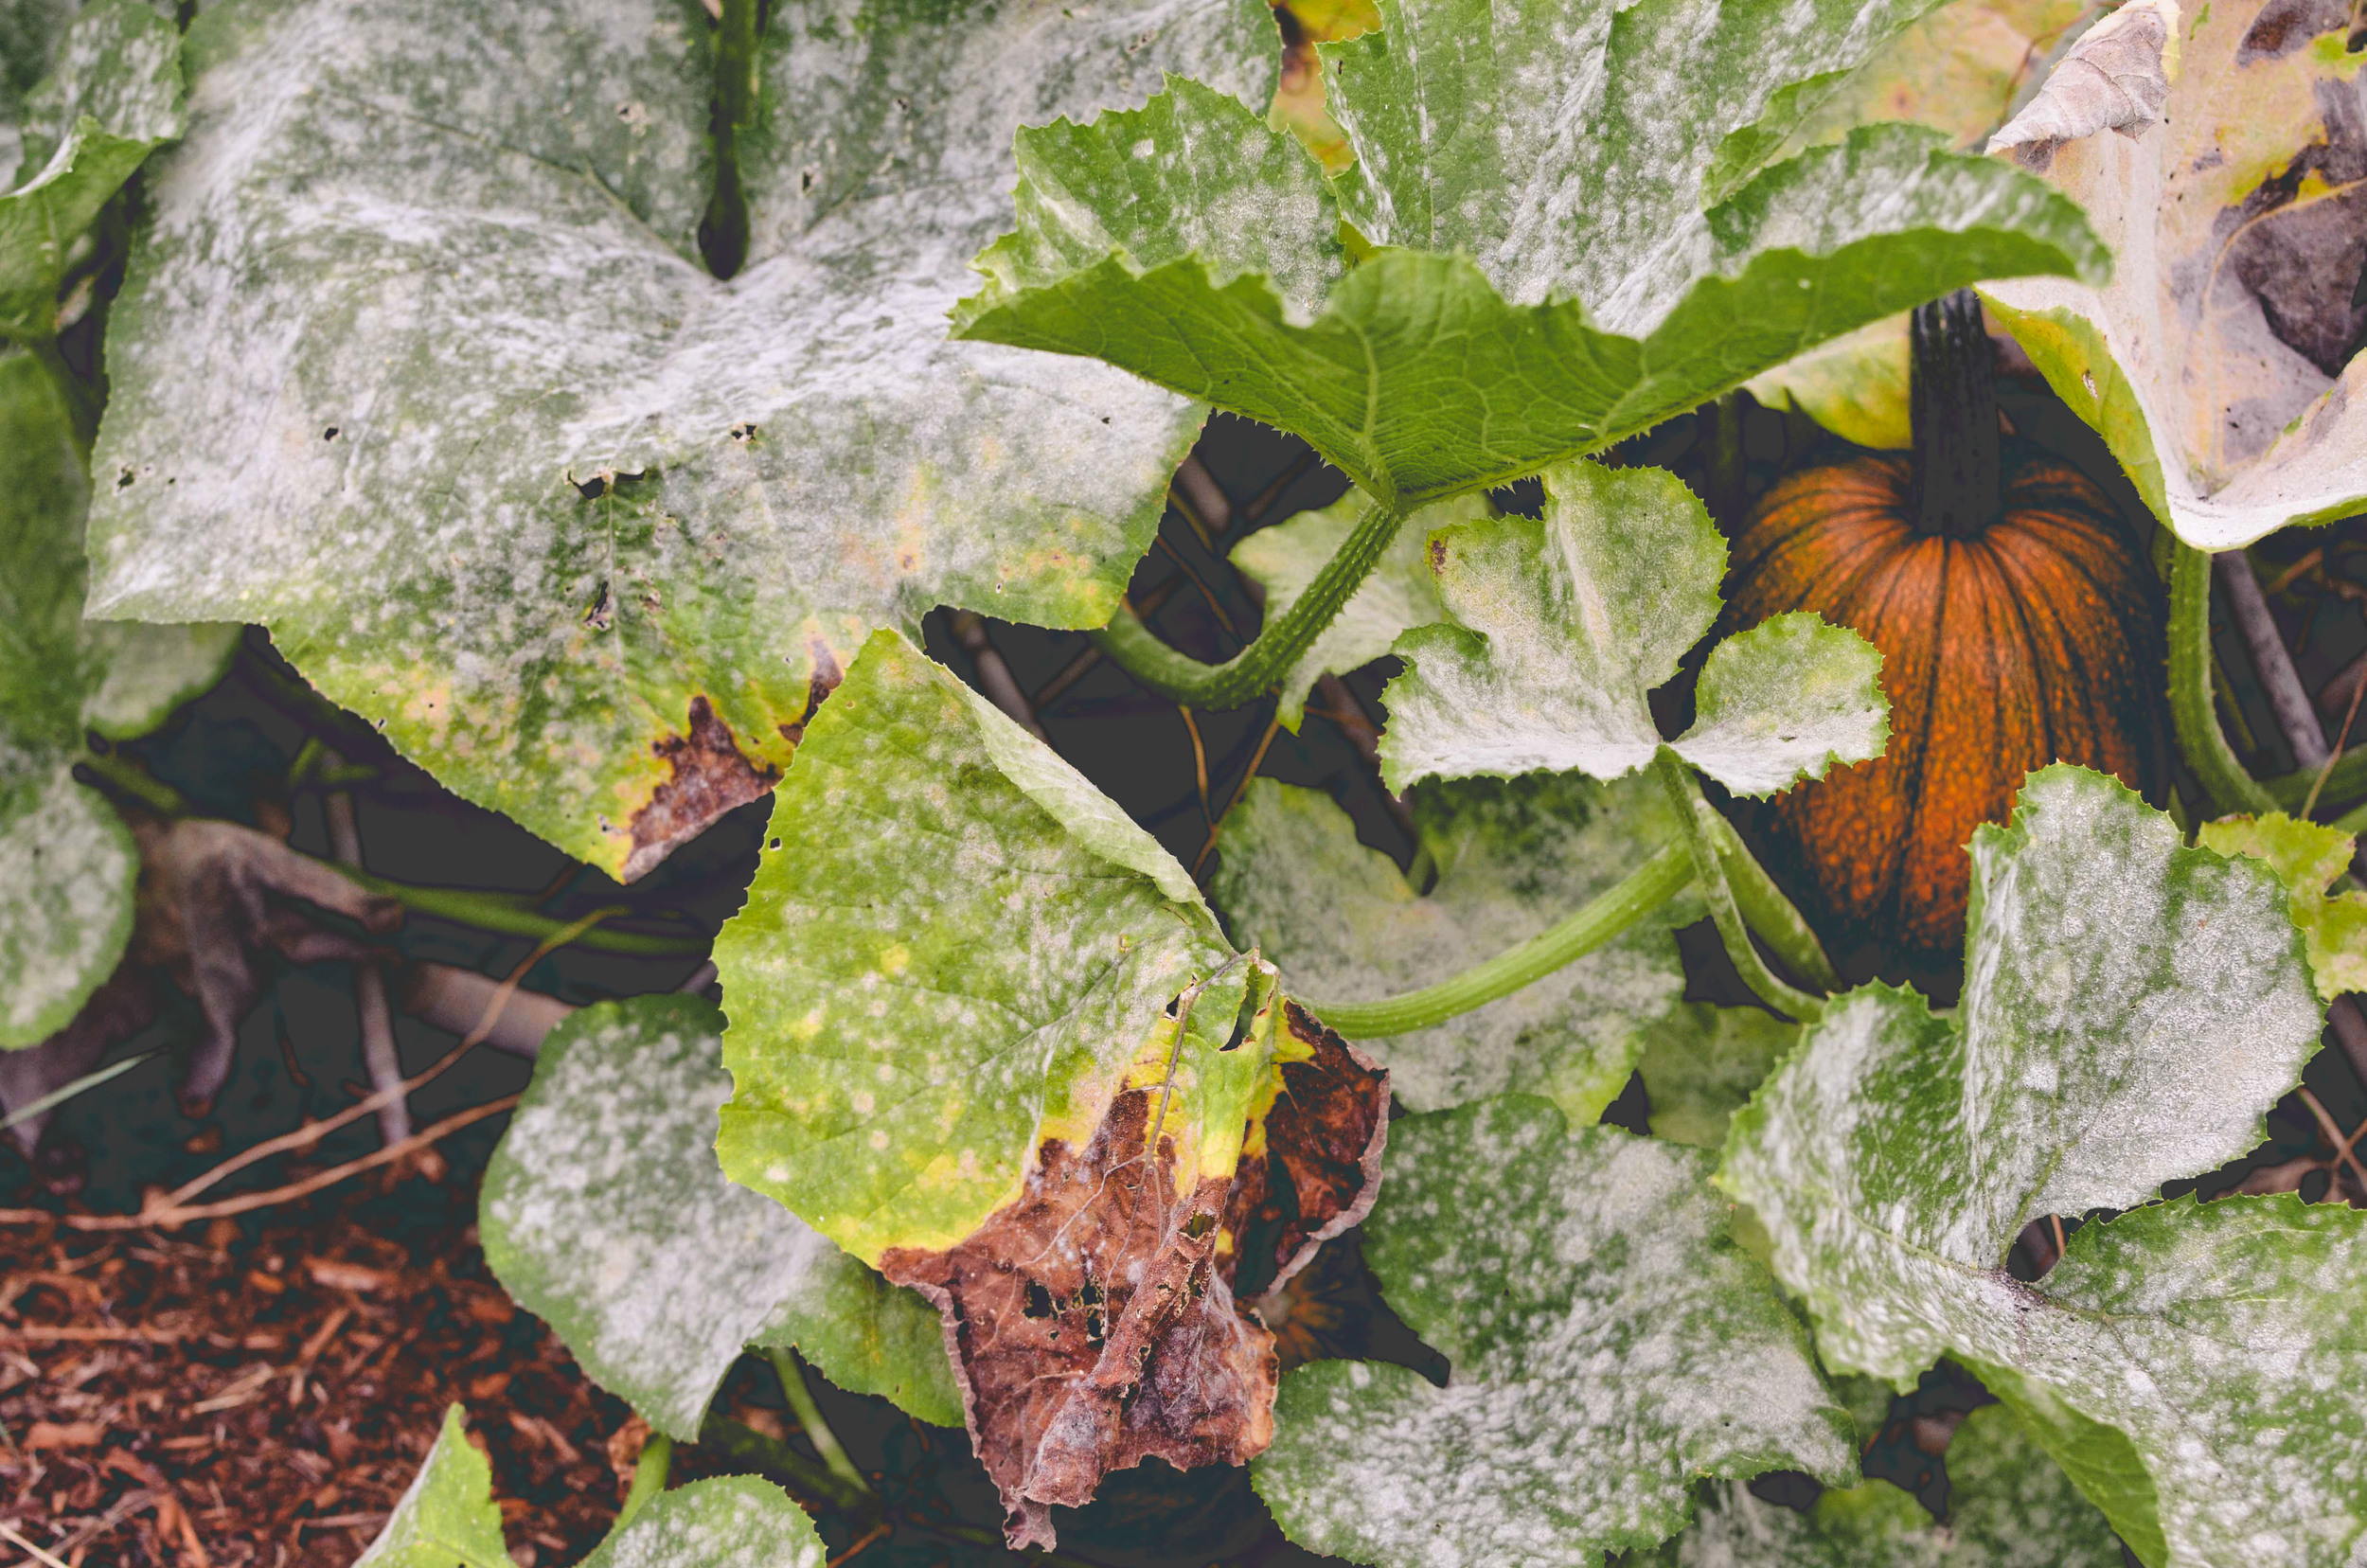
Plant: Squash
Disease: squash powdery mildew